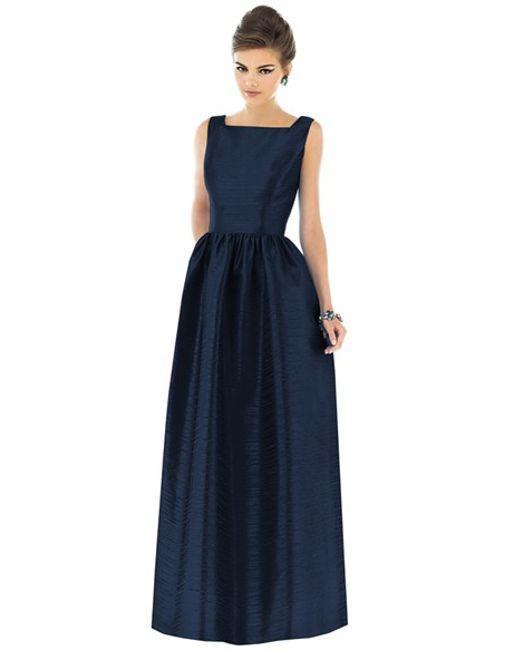
schwarzes langes ärmelloses Abendkleid mit quadratischem Ausschnitt